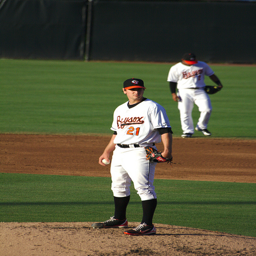
The pitches is on the mount ready to pitch.
a baseball player standing on a pitchers mound
A baseball pitcher standing while holding the baseball.
A baseball player standing on the pitcher's mound.
Two baseball players in full uniform waiting for the next pitch